Tejo (Argentina)

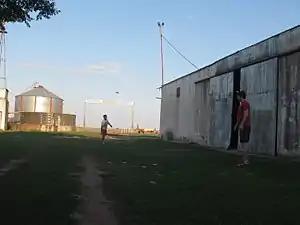
Playing tejo.

One team scores a point for each of its tejos that are nearer a small and neutral tejo, which is called tejin, than the nearest tejo of the opposing team, once all the tejos are played.